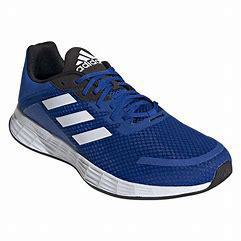
Brand: Adidas
Model: Duramo SL